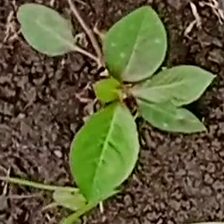
Weed species: Moti_dudhi(Euphorbia_geneculata_L)